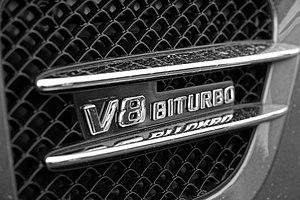
AMG GT V8 Biturbo
La Mercedes-AMG GT est une voiture sportive développée par le constructeur automobile allemand Mercedes-AMG depuis 2014. Il s'agit de la seconde voiture de sport développée complètement en interne après la Mercedes-Benz SLS AMG.